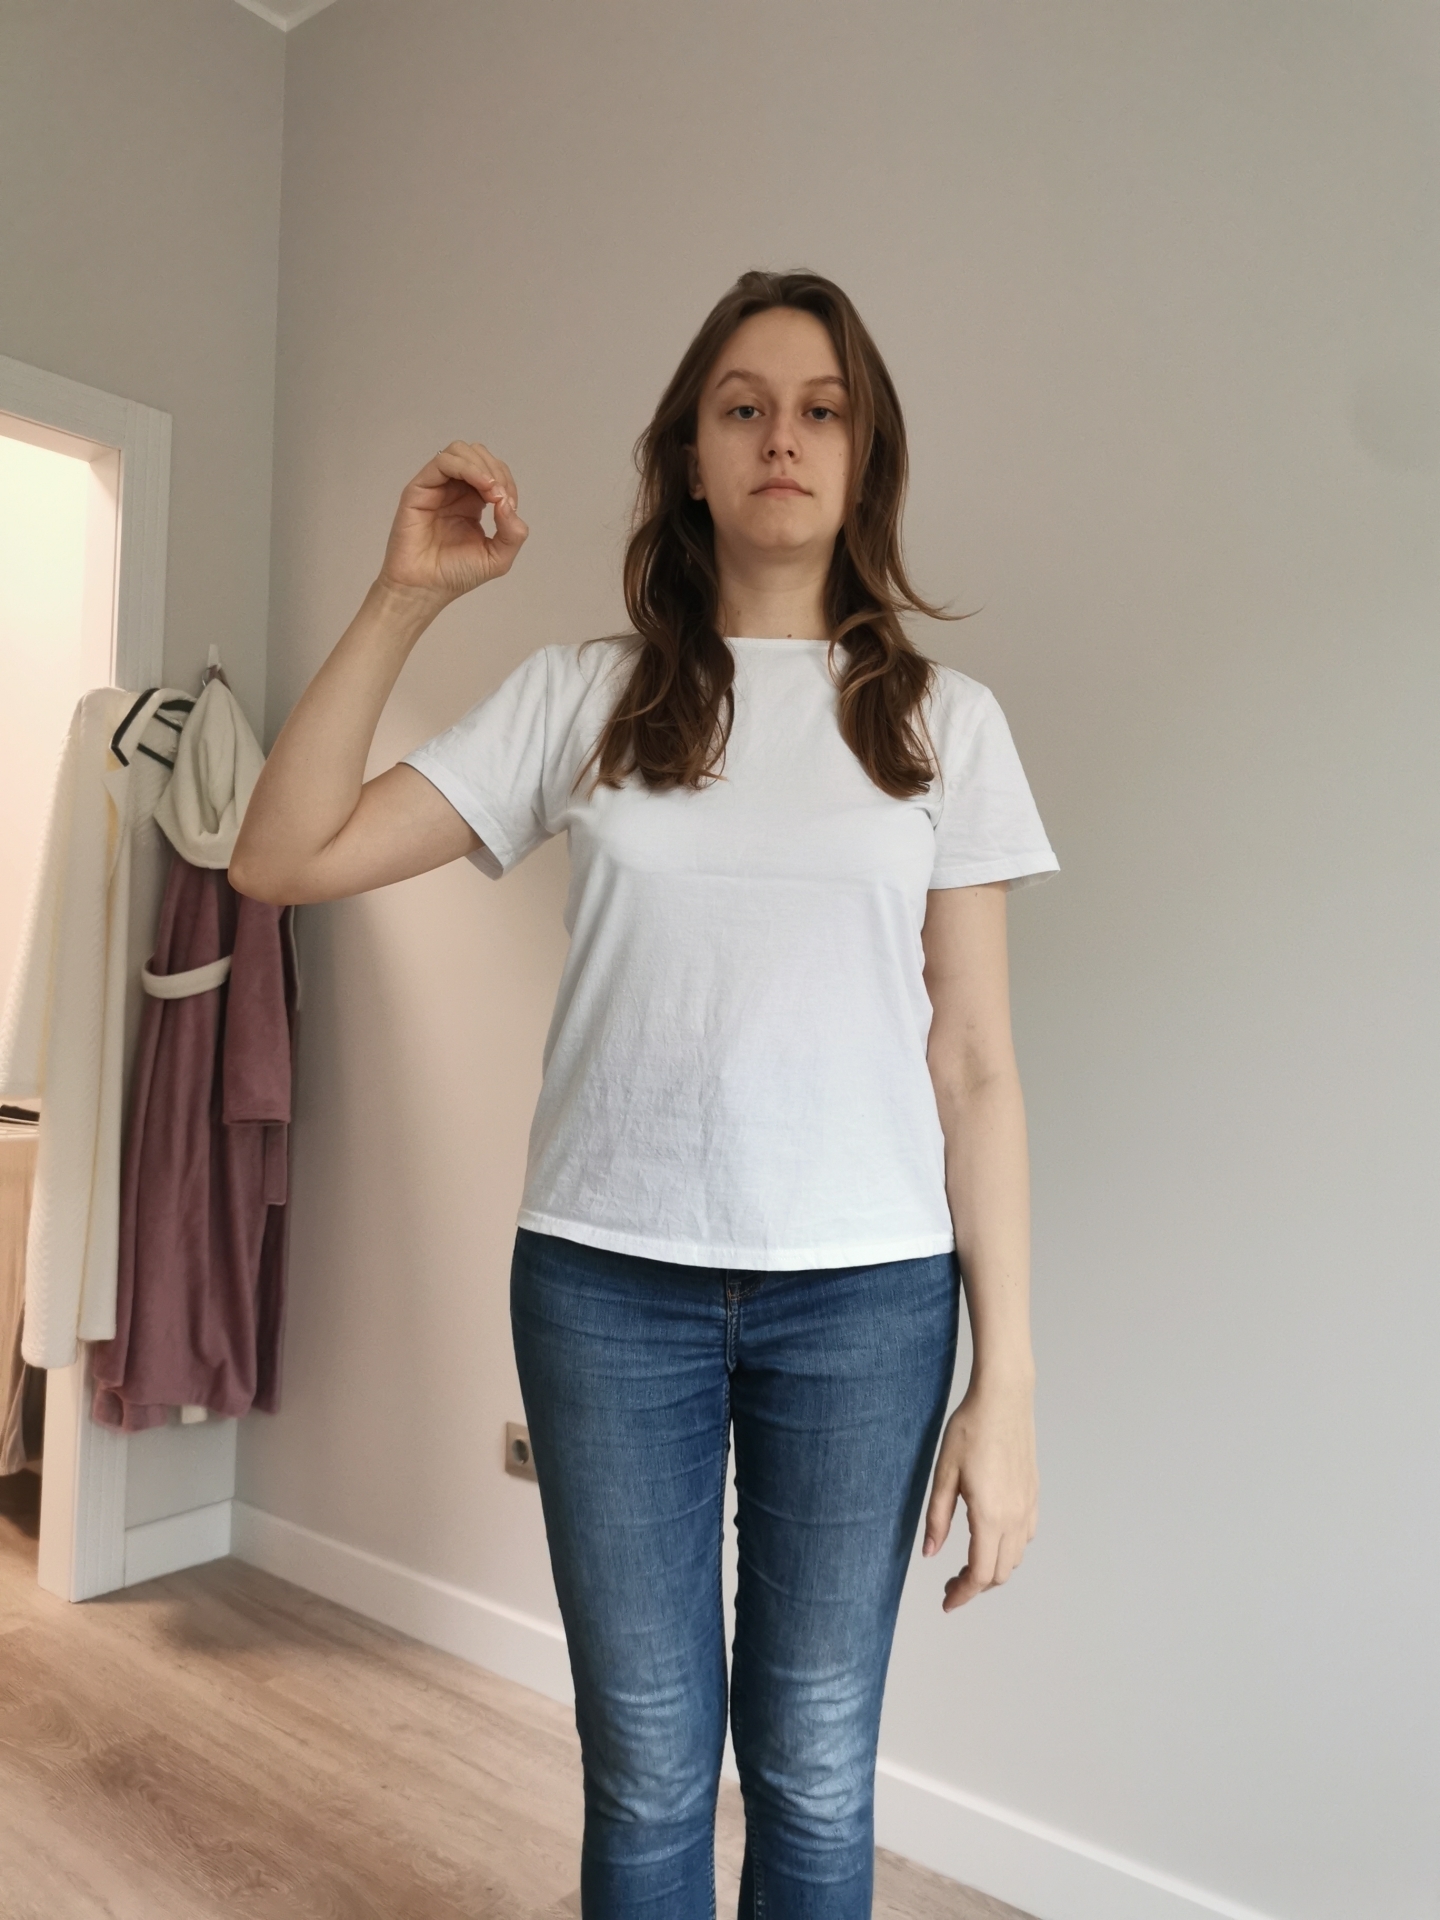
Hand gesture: grip